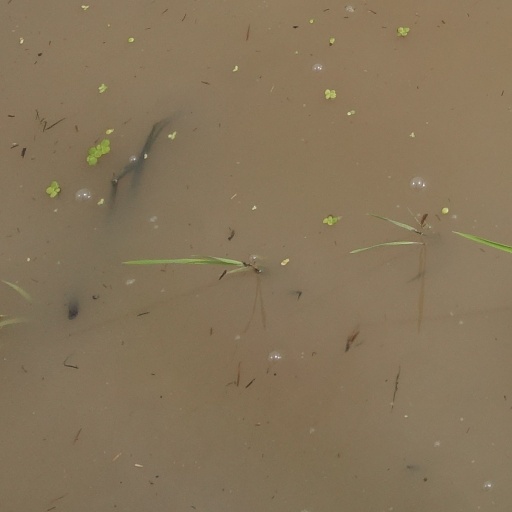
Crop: rice